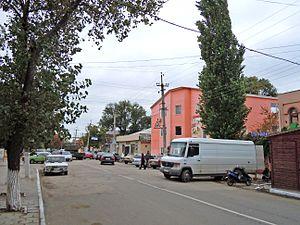
Biliaïvka ou Beliaïevka est une ville de l'oblast d'Odessa, en Ukraine et le centre administratif du raïon de Biliaïvka. Sa population s'élevait à 12 308 habitants en 2018.